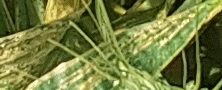
Label: Wheat___Yellow_Rust